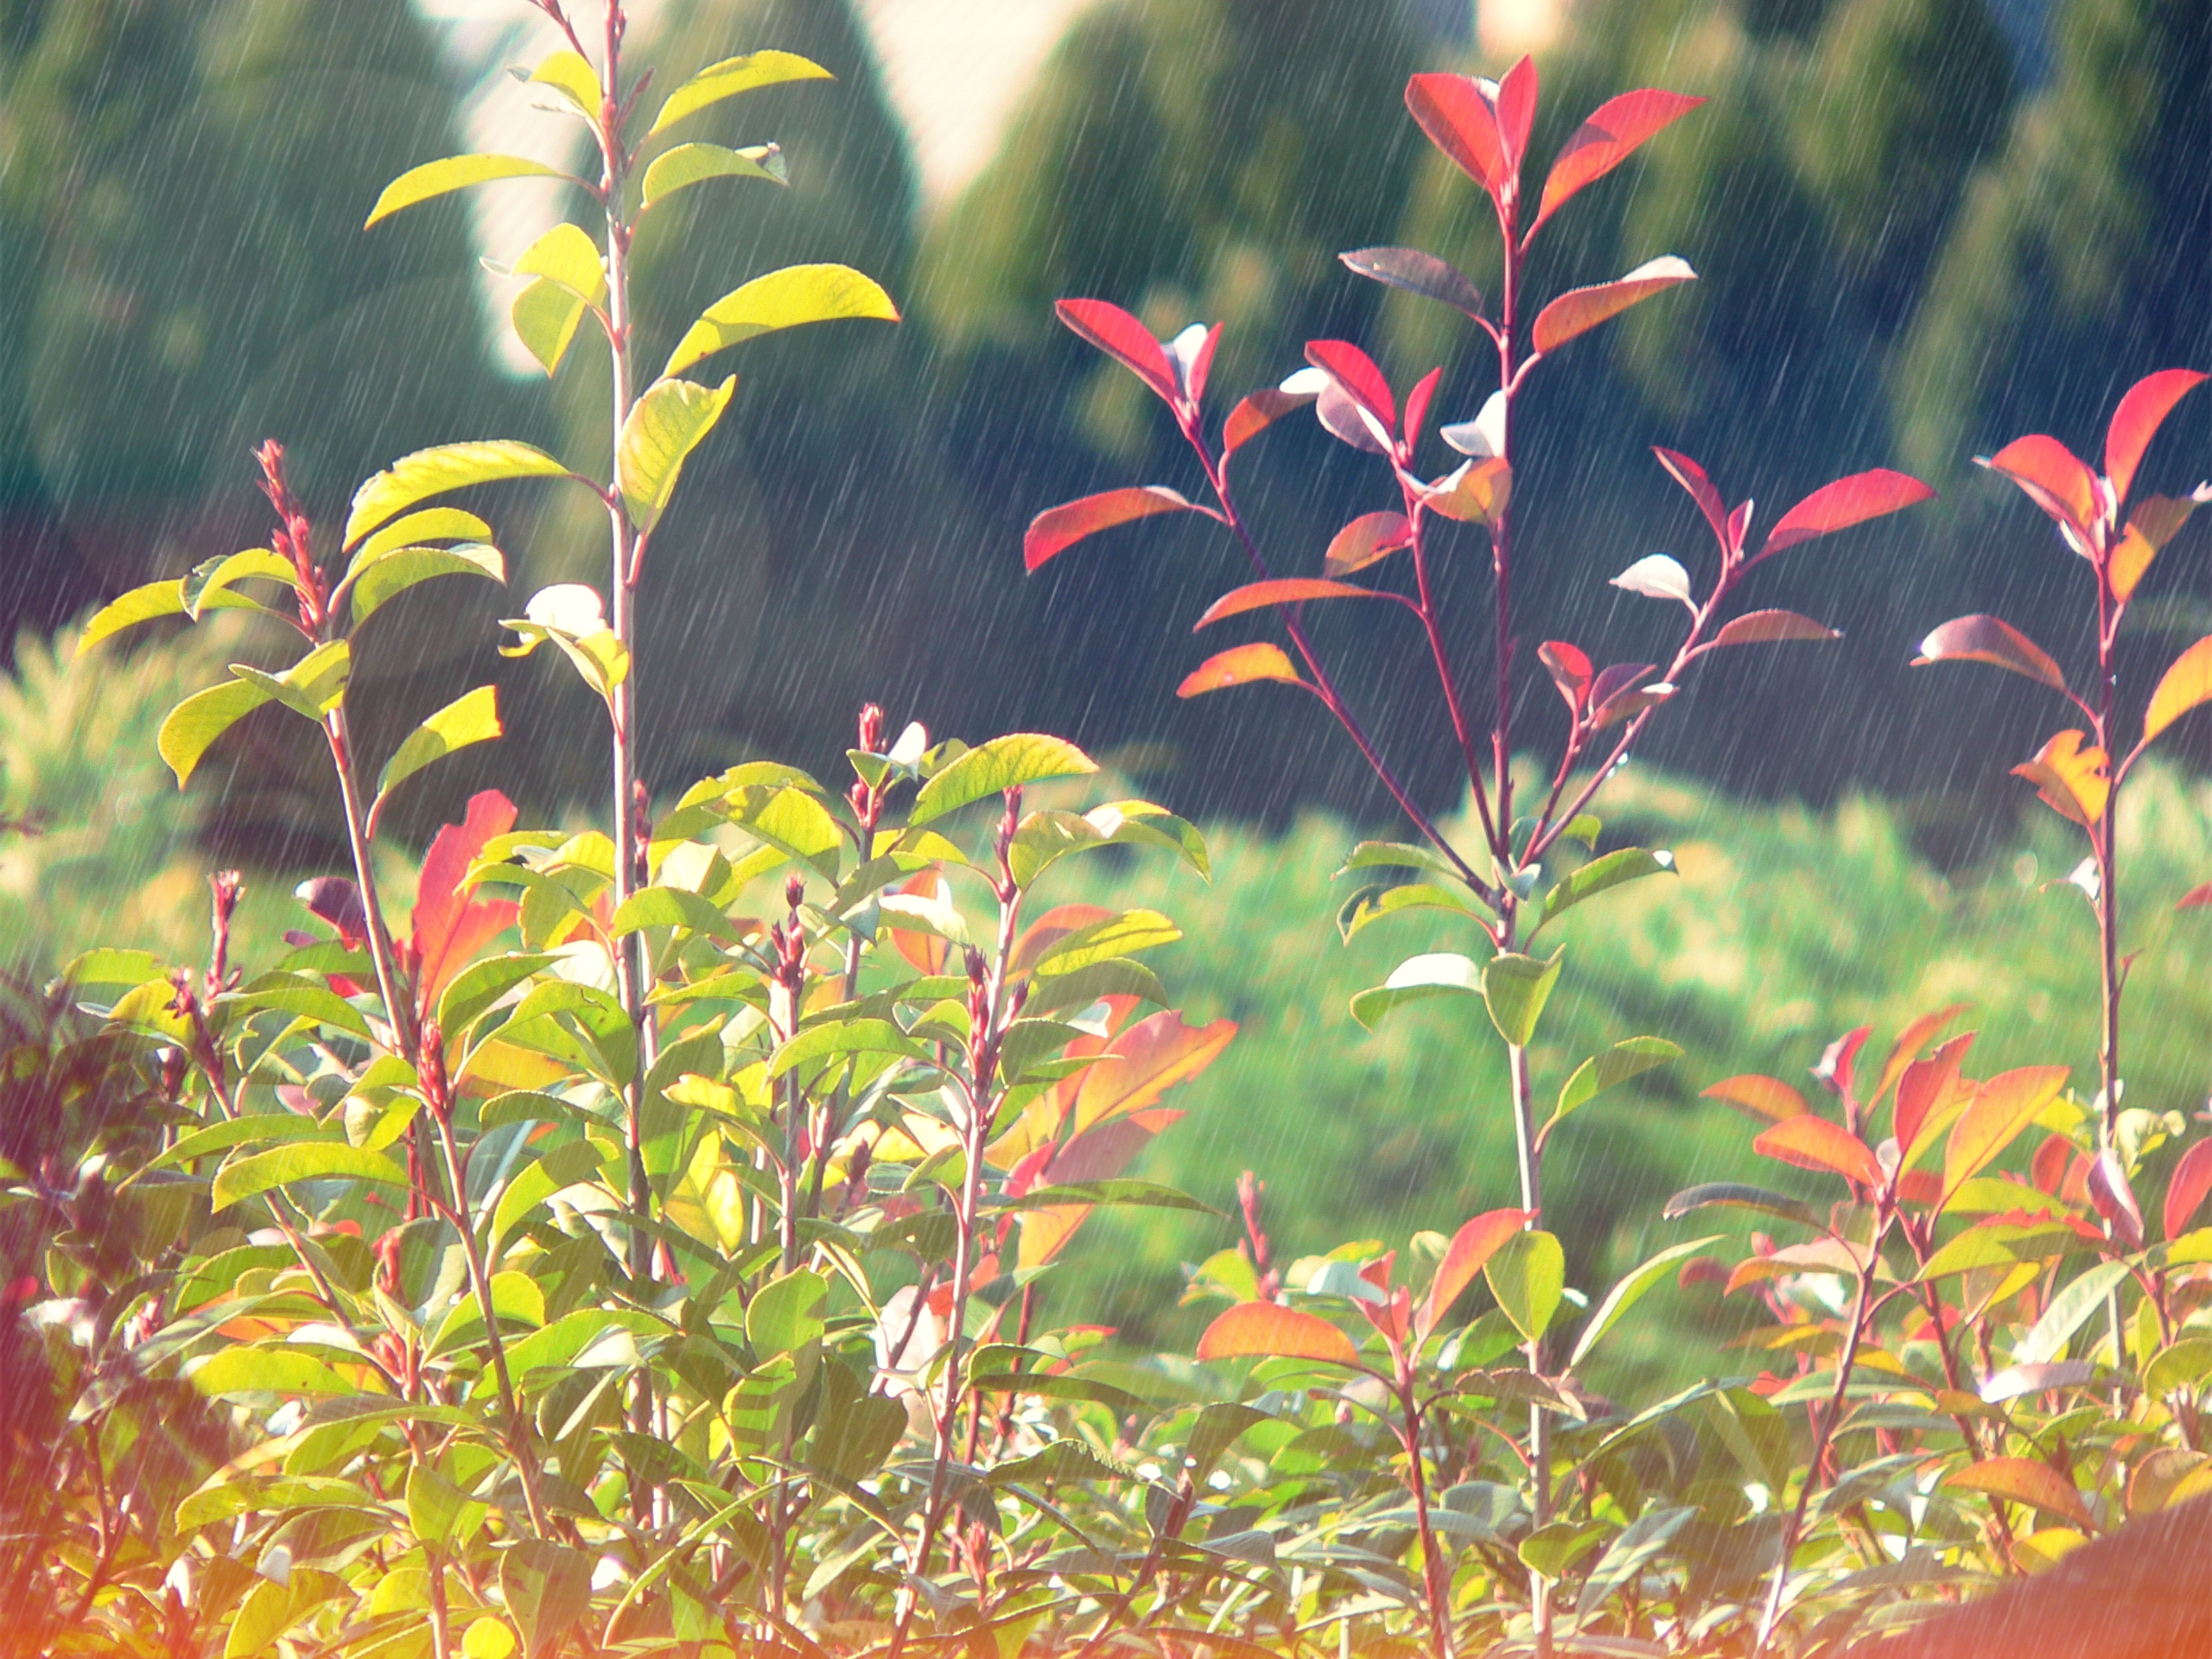
flowers, rain, sun, plants, trees, outside, bush, lights, nature, garden, flower, plant, plant community, leaf, botany, terrestrial plant, vegetation, grass, flowering plant, landscape, natural landscape, groundcover, grass family, shrub, tree, herbaceous plant, jungle, forest, wildflower, subshrub, plant stem, herb, temperate broadleaf and mixed forest, prairie, plantation, grassland, coquelicot, rainforest, lobelia